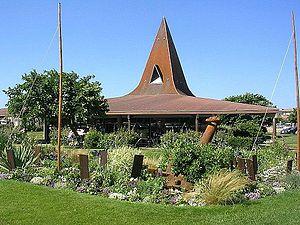
Église Notre-Dame des Dunes à Mimizan, dans le département français des Landes
Mimizan est une commune du Sud-Ouest de la France, située dans le département des Landes en région Nouvelle-Aquitaine. Elle appartient au pays de Born.
L'église Notre-Dame des Dunes est un lieu de culte catholique se situant à Mimizan-Plage, dans le département français des Landes. Elle est l'une des deux églises ouvertes au culte de la commune, l'autre étant l'église Notre-Dame-de-l'Assomption, à Mimizan-Bourg.
Le département français des Landes compte 438 églises pour un total de 331 communes, soit une moyenne de 1,32 église par commune. La commune de Parleboscq, née de la réunion de sept paroisses, compte à elle seule sept églises.